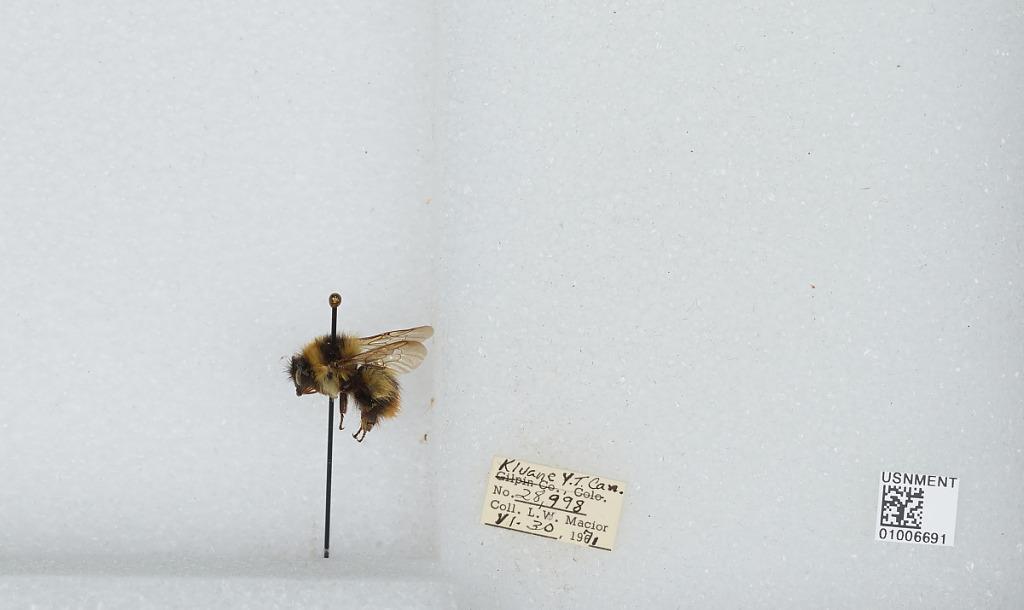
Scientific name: Bombus (Pyrobombus) frigidus Smith
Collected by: L. Macior
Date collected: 1971-6-30
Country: Canada
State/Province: Yukon Territory
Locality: Kluane
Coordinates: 60.75, -139.5